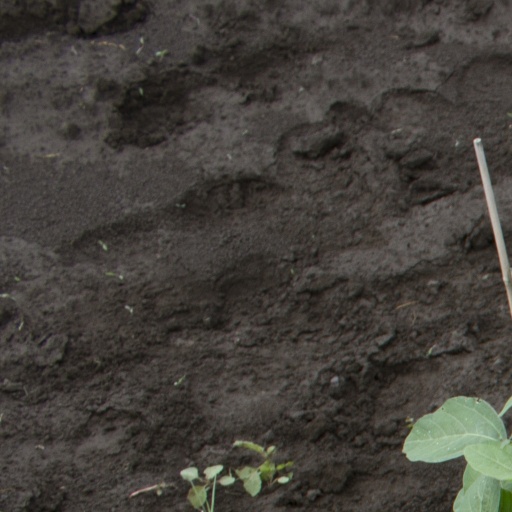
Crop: soybean